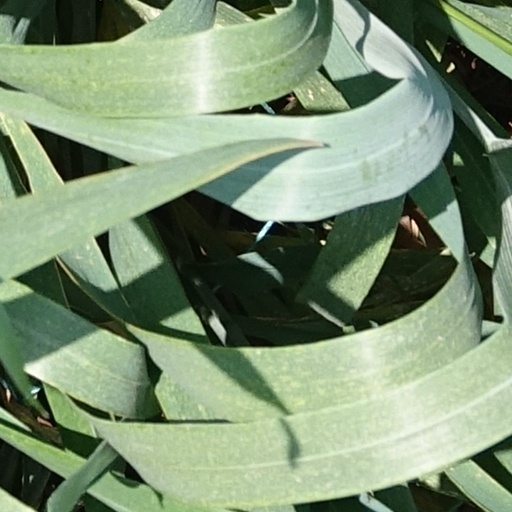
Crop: wheat